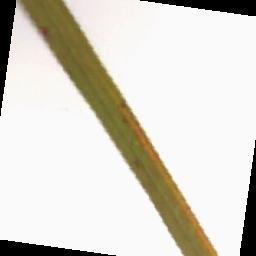
Label: Rice___Brown_Spot